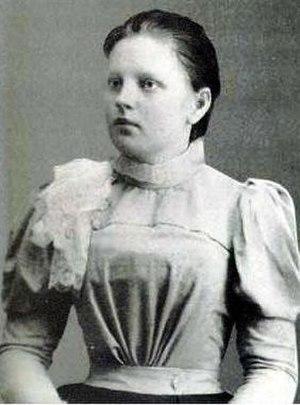
Anna Stepanovna Demidova, née le 14 janvier 1878 à Tcherepovets dans l'oblast de Vologda et morte le 17 juillet 1918 à Iekaterinbourg était femme de chambre de l'impératrice Alexandra Fiodorovna. Elle était surnommée Niouta. Elle fut assassinée avec les membres de la famille impériale dans l'entresol de la maison Ipatiev.